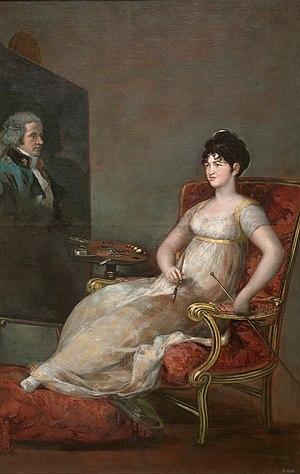
Francisco José de Goya y Lucientes, dit Francisco de Goya, né le 30 mars 1746 à Fuendetodos, près de Saragosse, et mort le 16 avril 1828 à Bordeaux, en France, est un peintre et graveur espagnol. Son œuvre inclut des peintures de chevalet, des peintures murales, des gravures et des dessins. Il introduisit plusieurs ruptures stylistiques qui initièrent le romantisme et annoncèrent le début de la peinture contemporaine. L’art goyesque est considéré comme précurseur des avant-gardes picturales du XXᵉ siècle.
Le portrait de la marquise de VillaFranca est une huile sur toile de Francisco de Goya exposée au Musée du Prado.